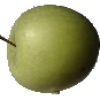
Label: Apple Granny Smith 1